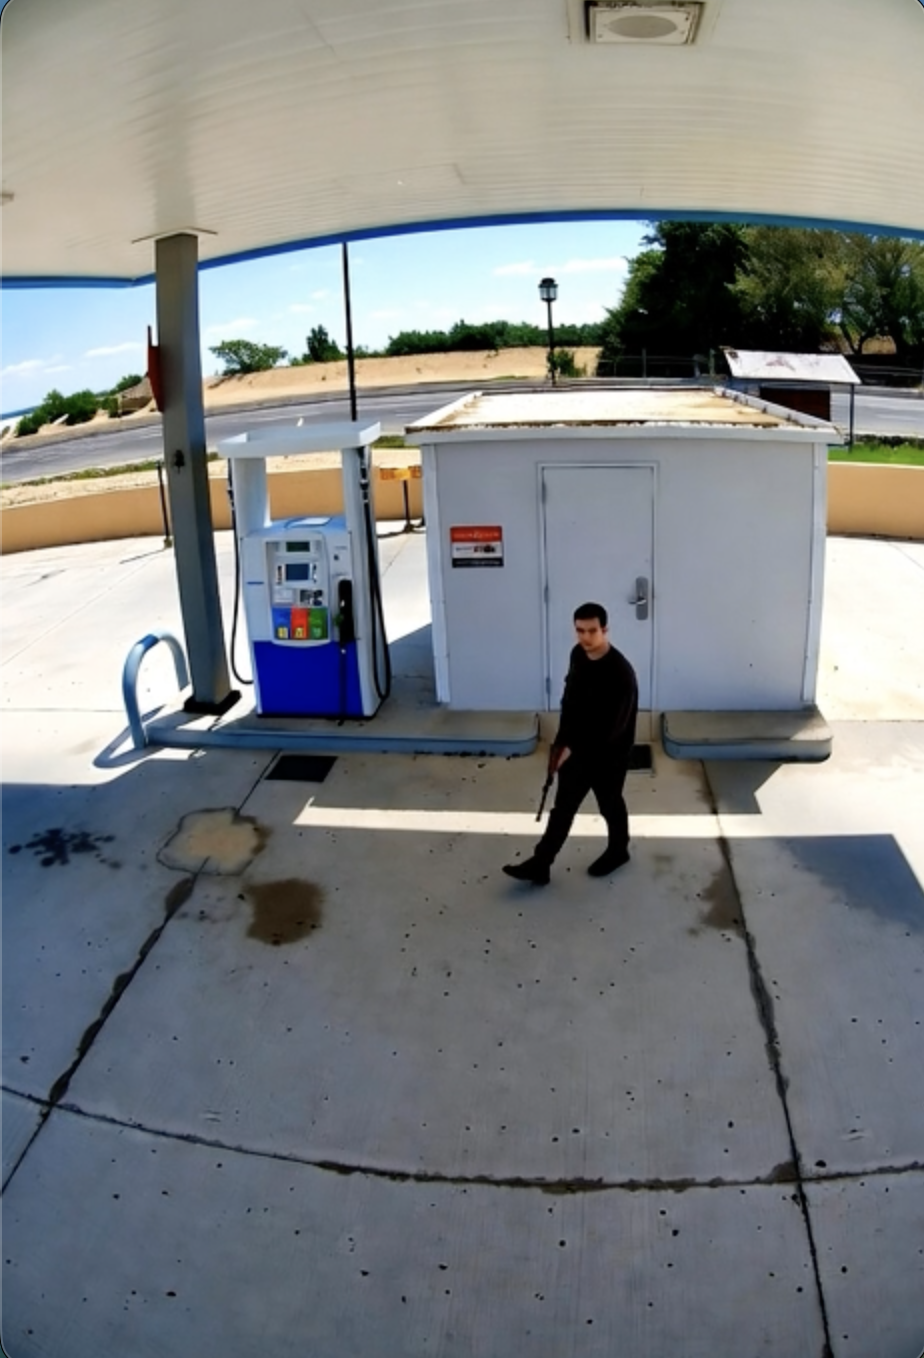
Object: person

Object: weapon